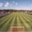
Label: plain